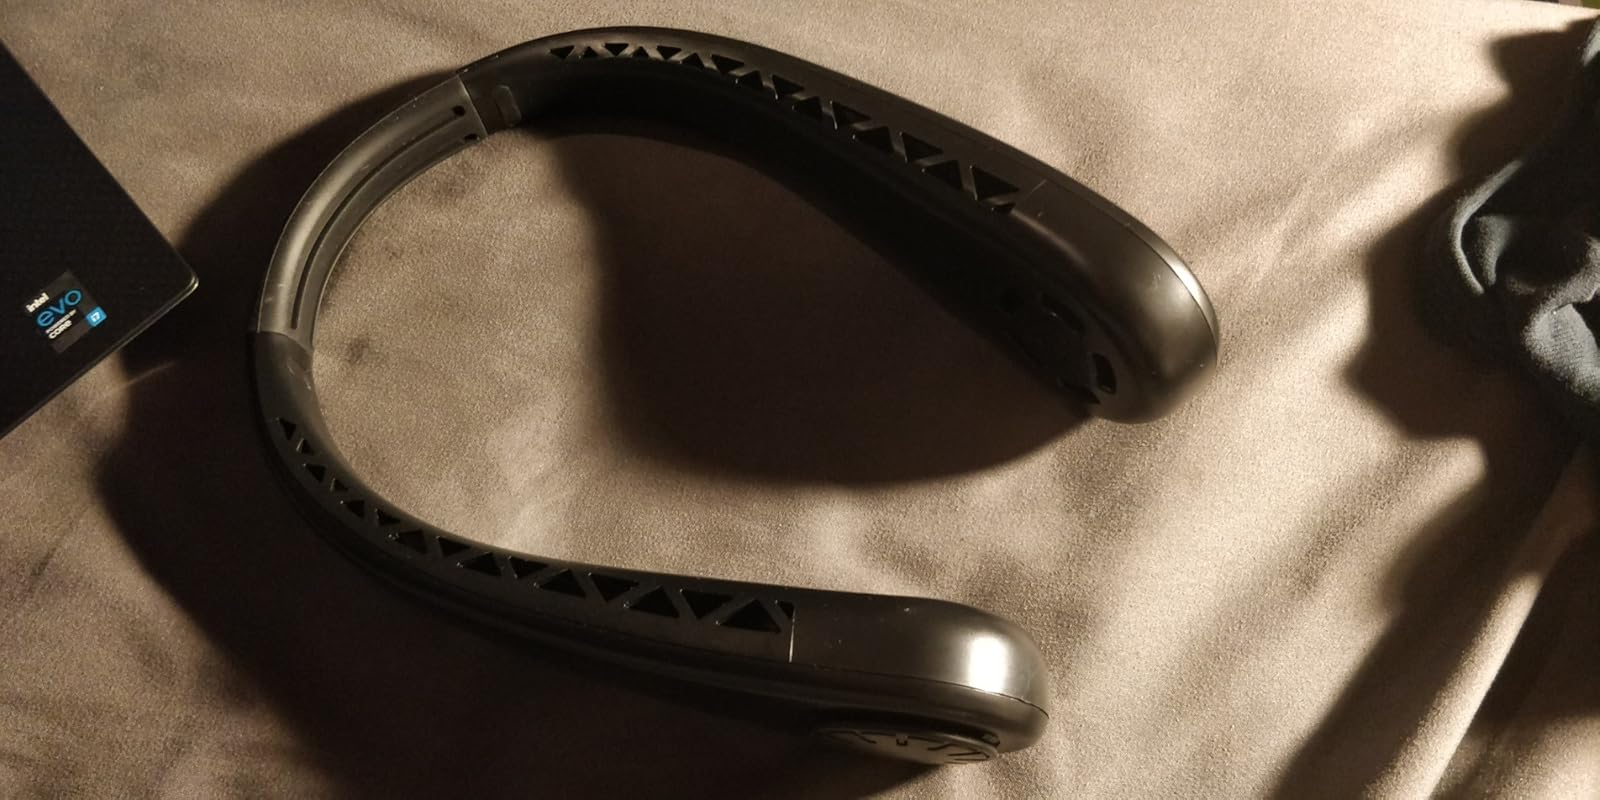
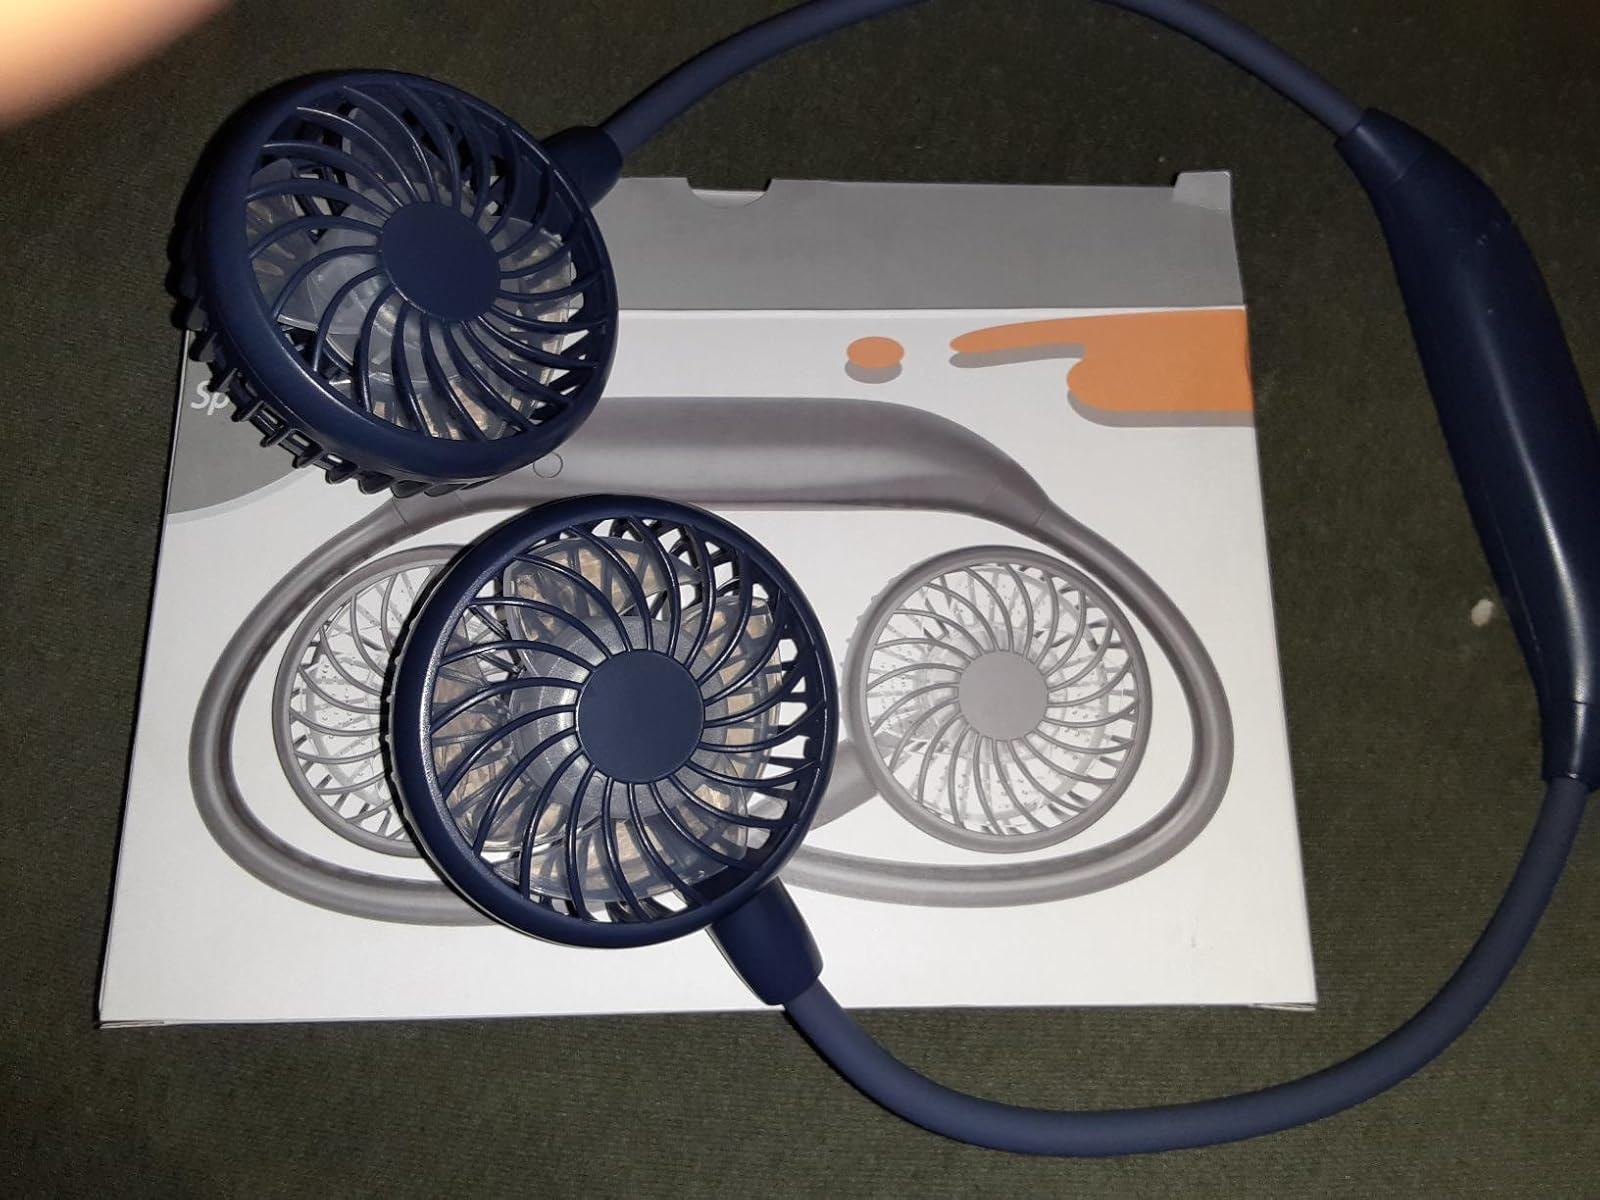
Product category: fan
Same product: no